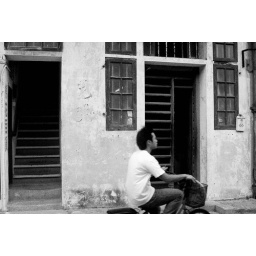
Cheung Chau, Hong Kong is a carless island. People get around on bikes and walking